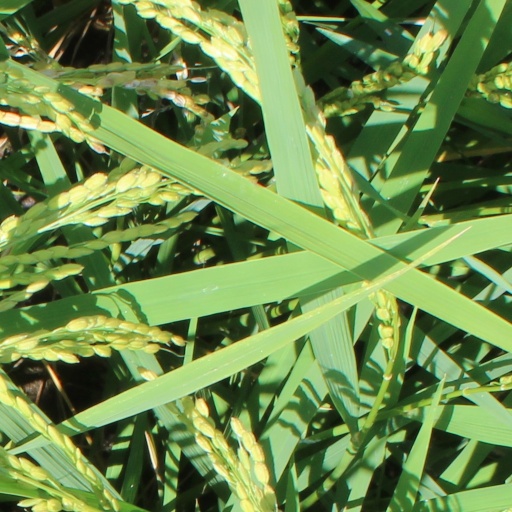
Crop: rice